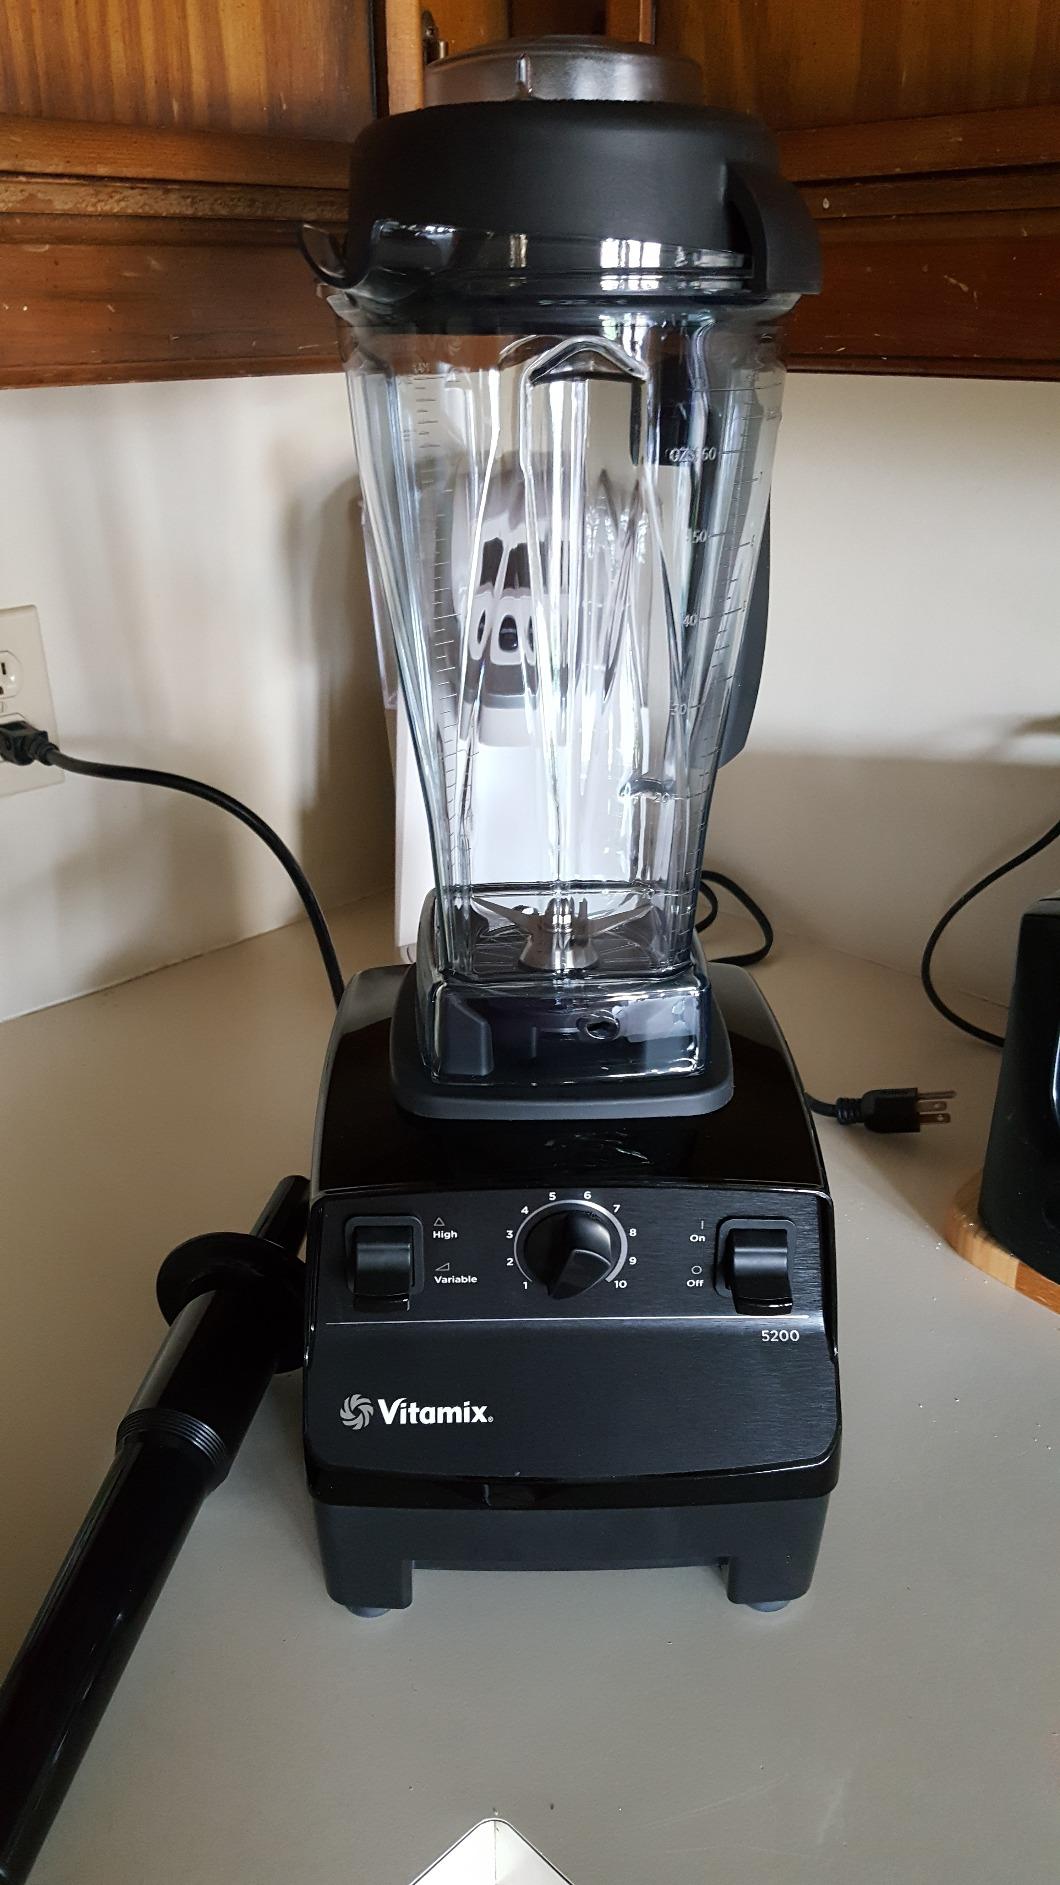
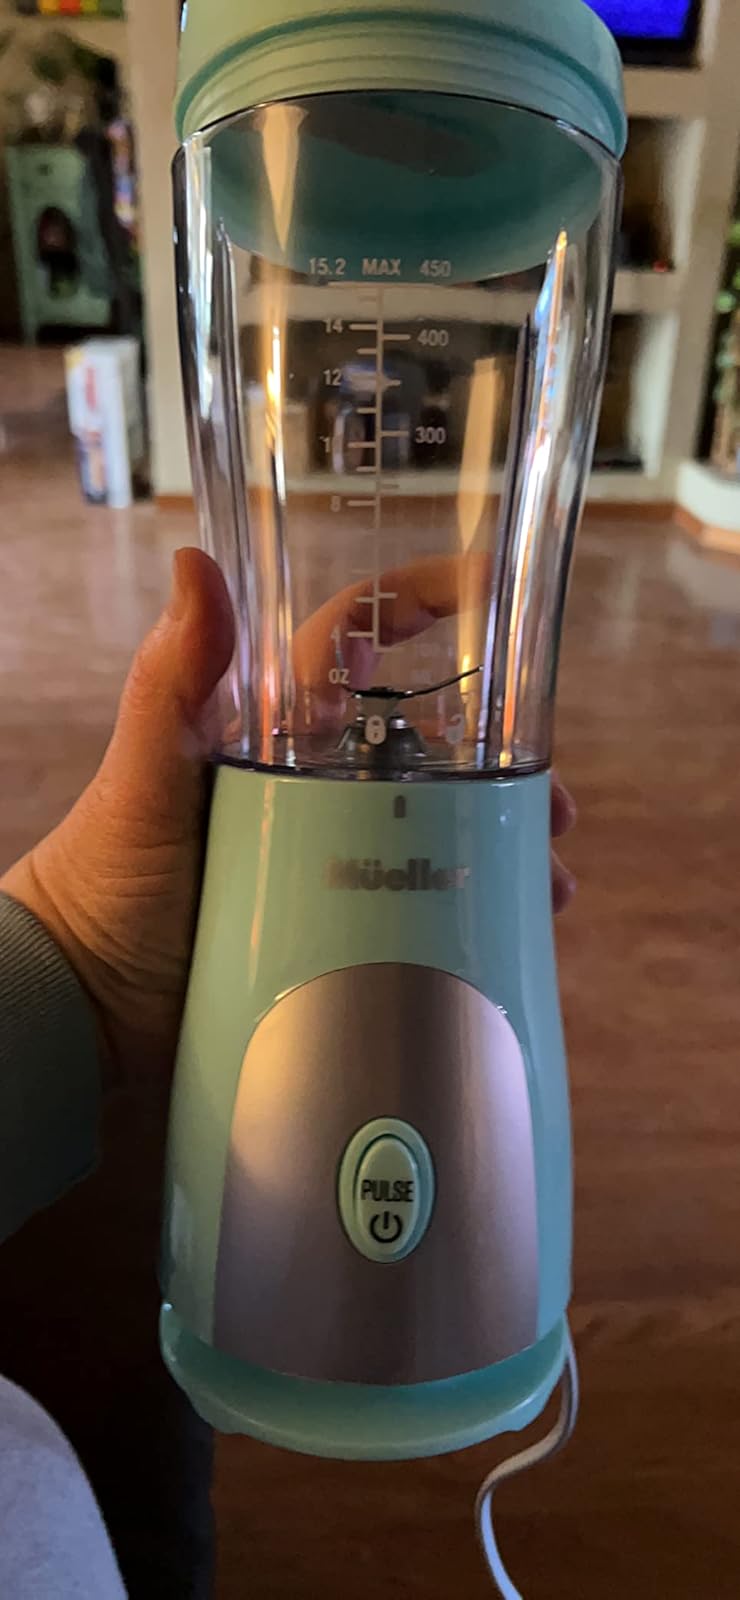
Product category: items_blender
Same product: no